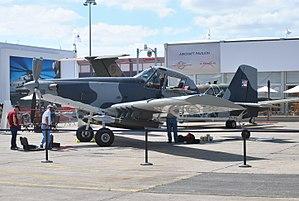
Paris Air Show 2017 Air tractor Longsword